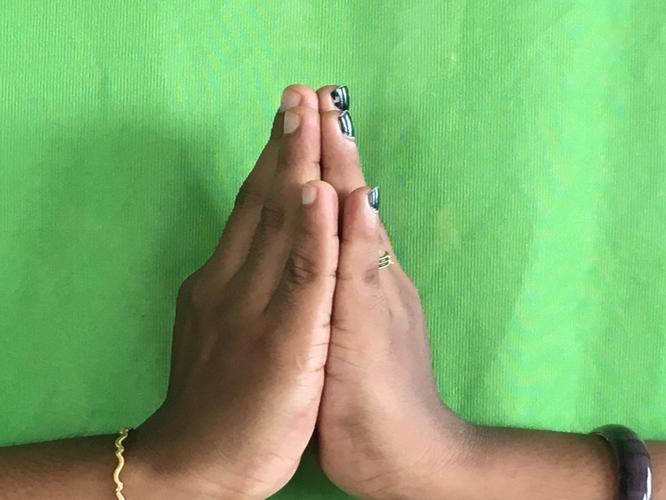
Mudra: Anjali
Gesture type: double_hand